Thomas Bickley

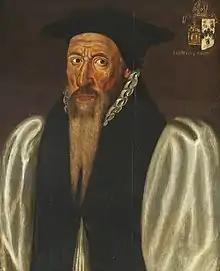
Thomas Bickley, Bishop of Chichester, showing arms of the See of Chichester impaling Bickley ("Argent, a chevron embattled counter-embattled between three griffin's heads erased sable"

Thomas Bickley (1518–1596) was an English churchman, a Marian exile who became Warden of Merton College, Oxford and Bishop of Chichester